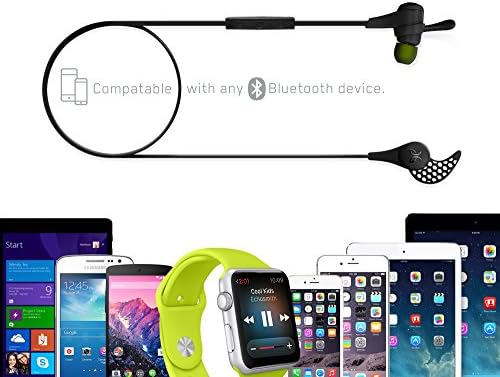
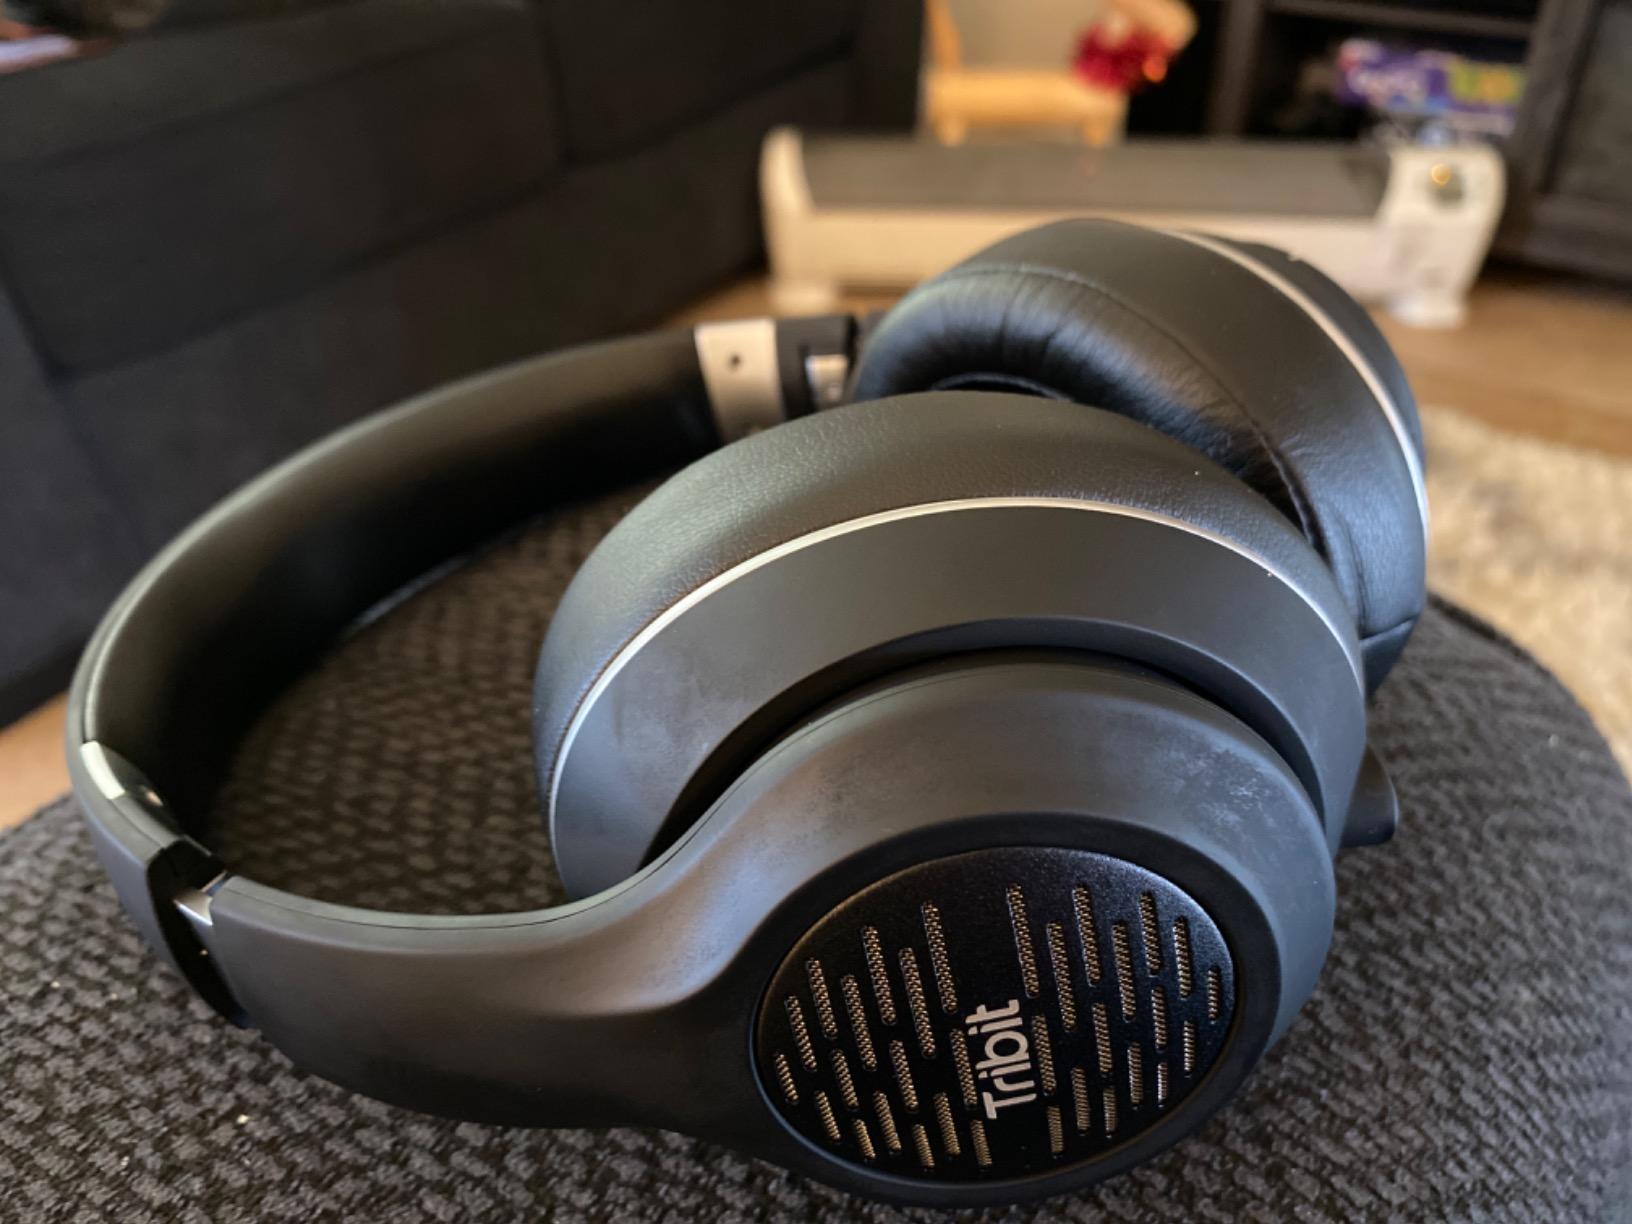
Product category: headphones
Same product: no